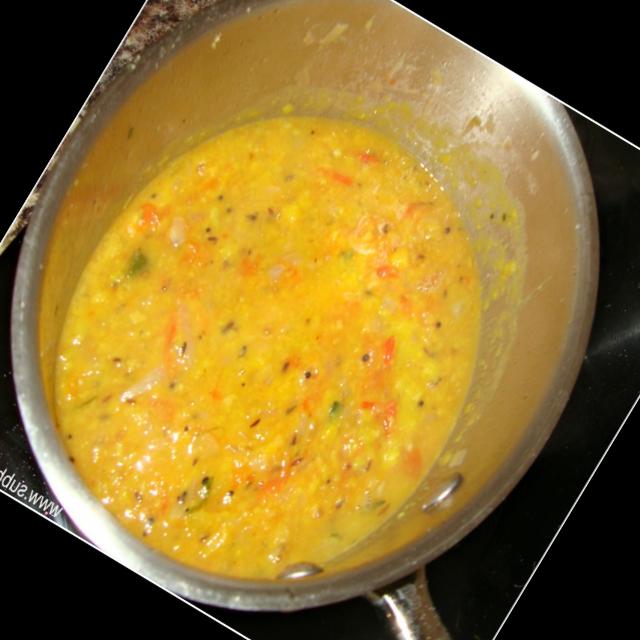
Dish: dal_makhani